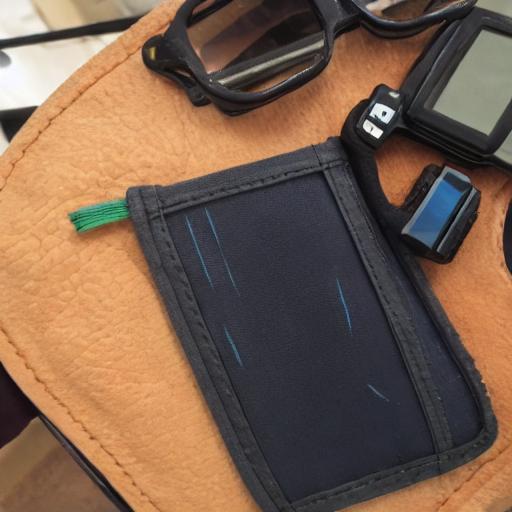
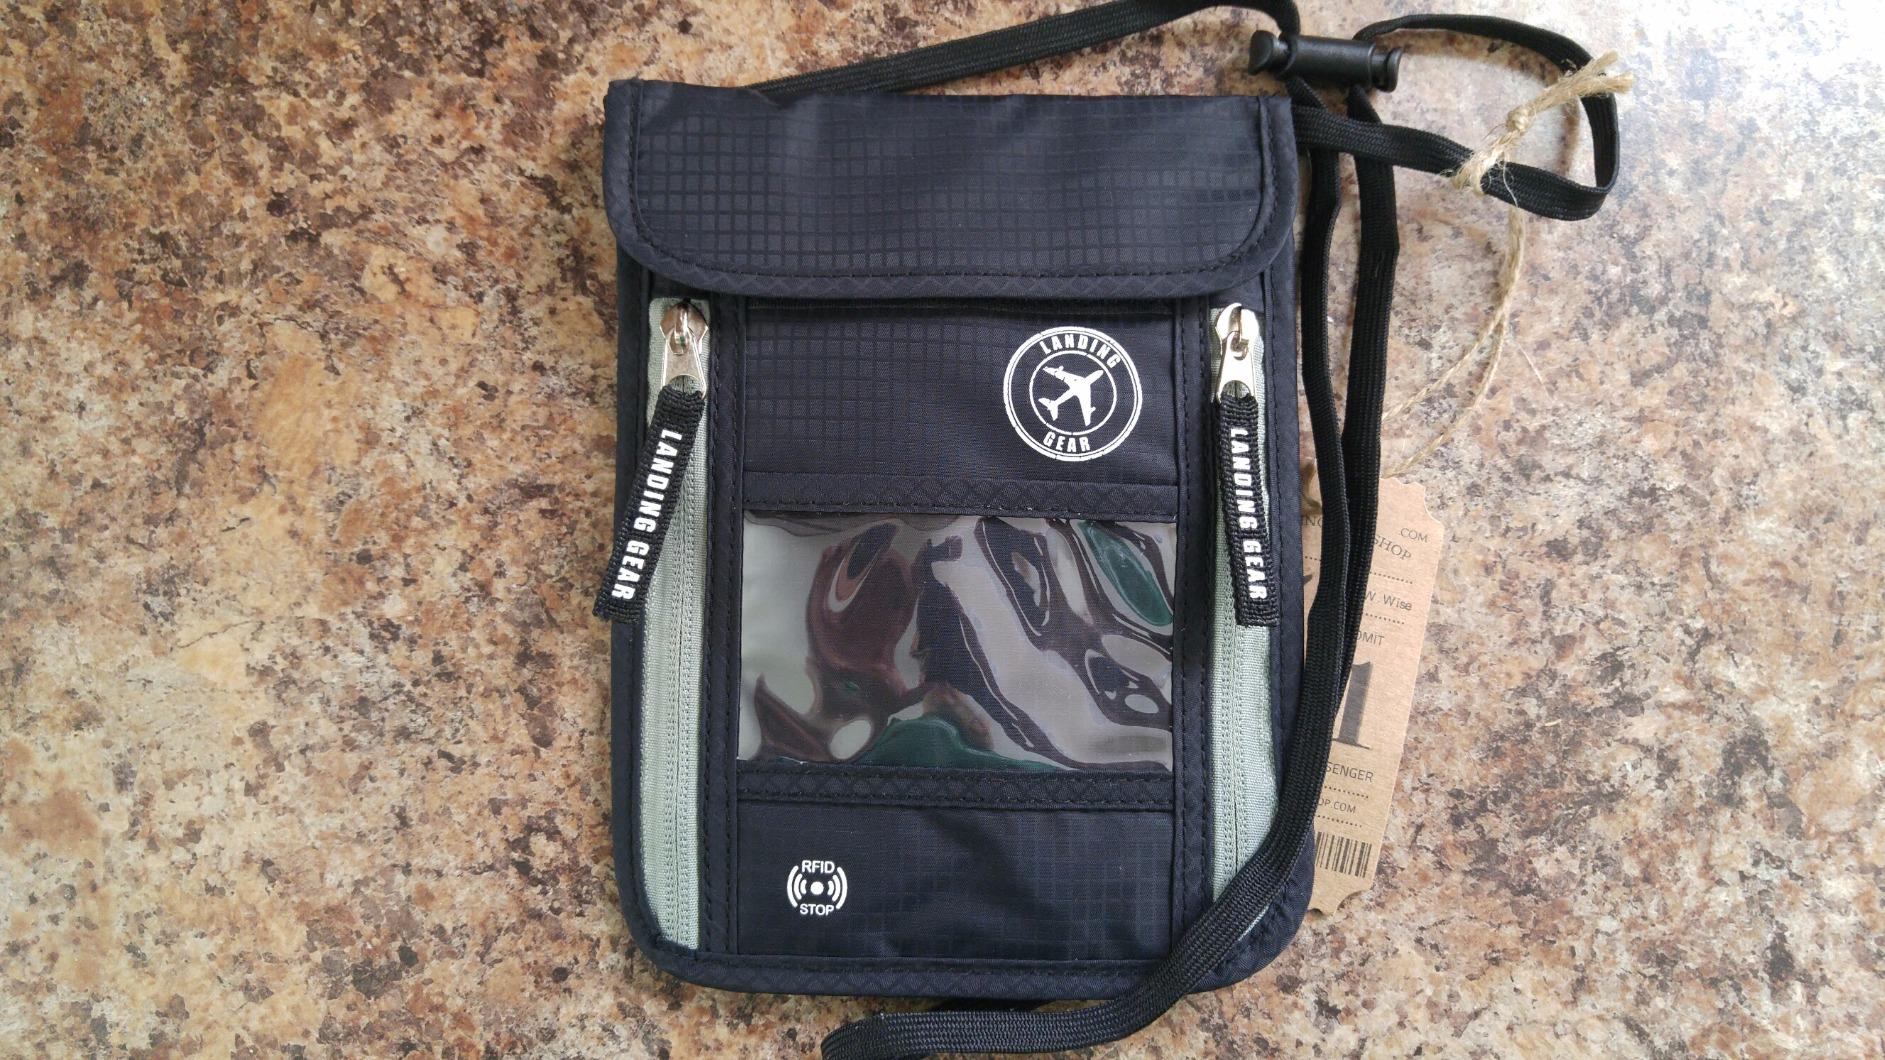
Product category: accessories_wallet
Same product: no